Road ecology

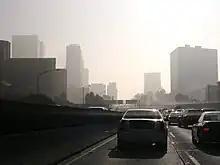
Air pollution along Pasadena Highway in Los Angeles, United States

Air pollution from fossil (and some biofuel) powered vehicles can occur wherever vehicles are used and are of particular concern in congested city street conditions and other low speed circumstances. Emissions, also referred to as exhaust gas, include particulate emissions from diesel engines, NO, volatile organic compounds, carbon monoxide and various other hazardous air pollutants including benzene. Concentrations of air pollutants and adverse respiratory health effects are greater near the road than at some distance away from the road. Road dust kicked up by vehicles may trigger allergic reactions. Carbon dioxide is non-toxic to humans but is a major greenhouse gas and motor vehicle emissions are an important contributor to the growth of CO concentrations in the atmosphere and therefore to global warming.